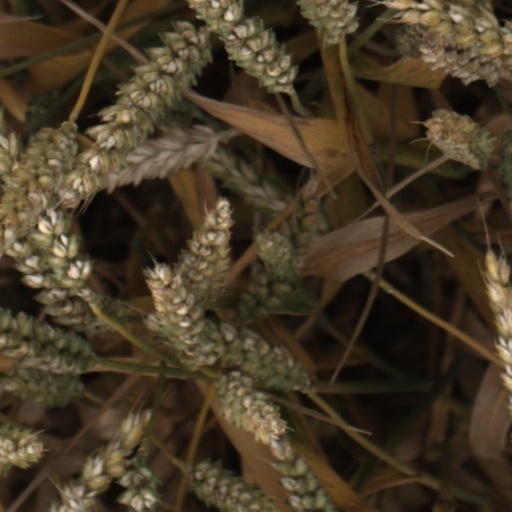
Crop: wheat